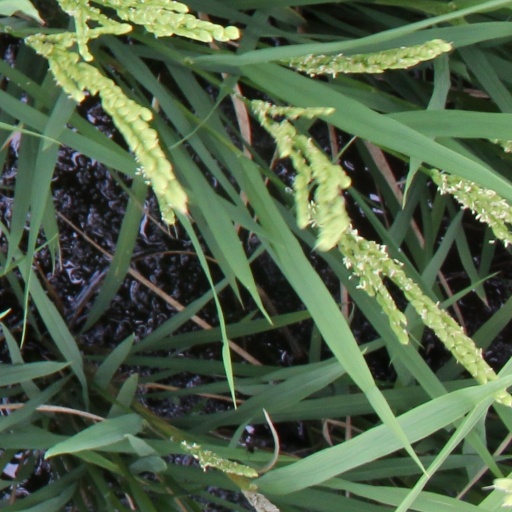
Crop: rice